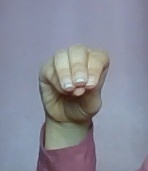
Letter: ha